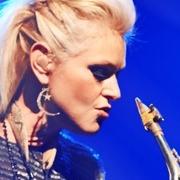
Age: 44